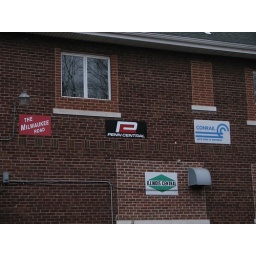
The Station, a bar in Hobart, IN, has these signs affixed to the west wall.